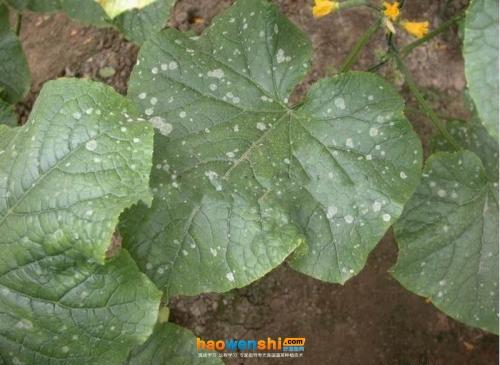
Plant: Cucumber
Disease: cucumber powdery mildew